Flora, Norway

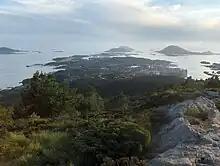
View of the town of Florø

In Ausevika, which is south of Florø, lies one of the largest rock carving sites in Norway. The site has over 300 carvings depicting both animal and human figures, some of which are 3,000 years old.